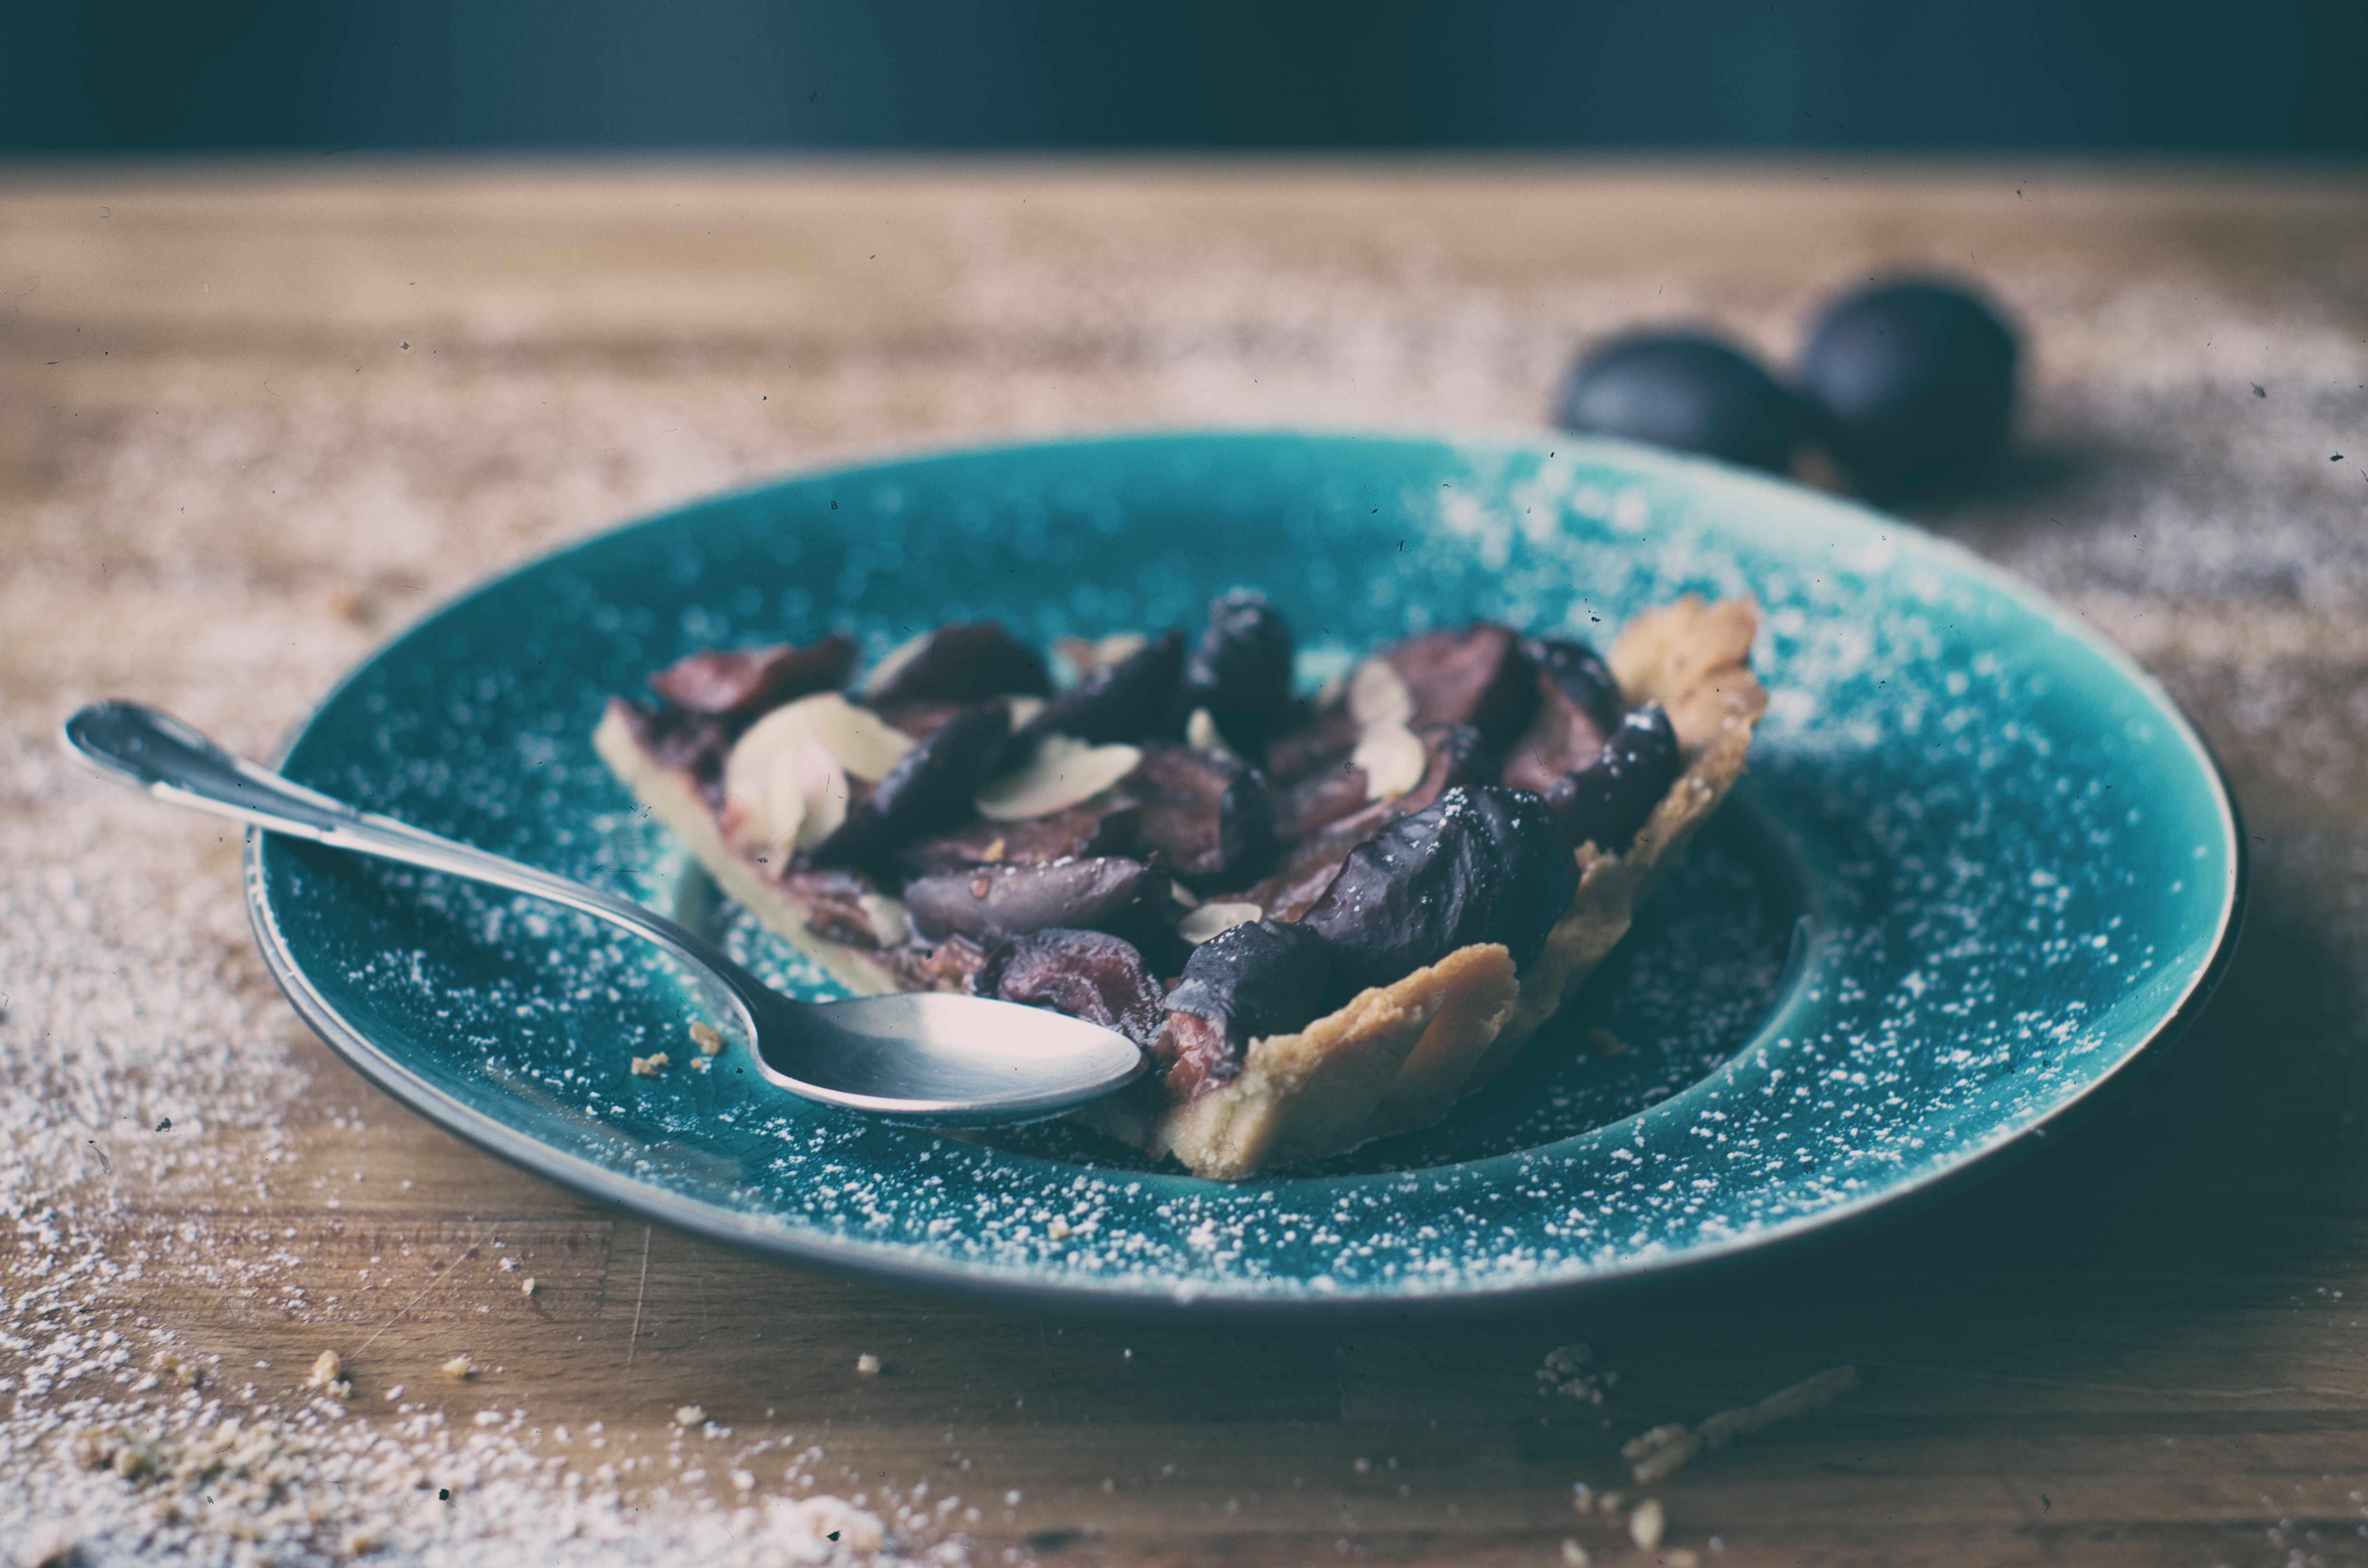
plant, flower, dish, food, produce, vegetable, plate, blue, dessert, pie, spoon, mussel